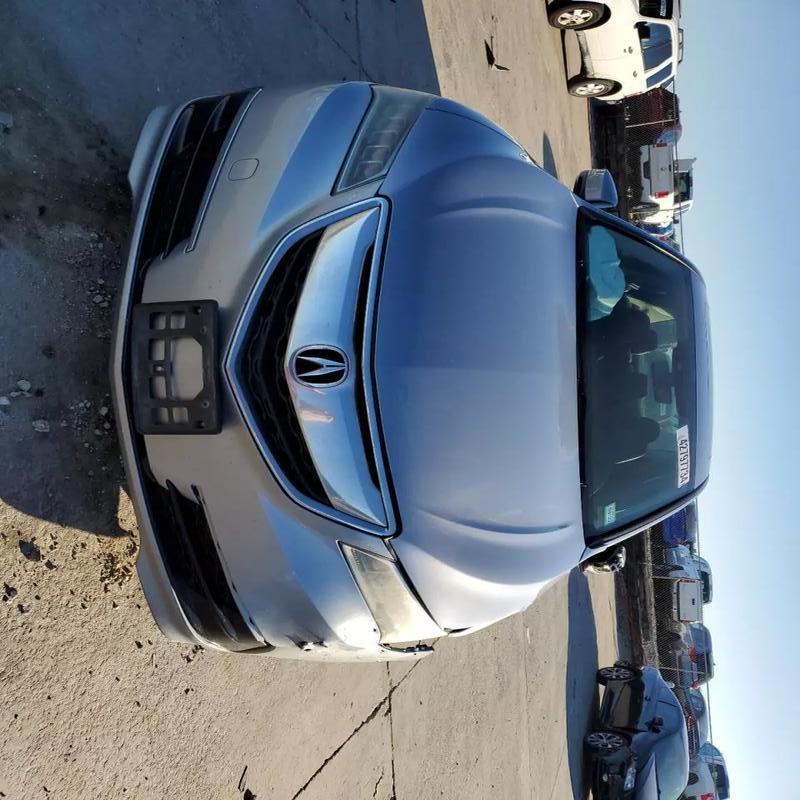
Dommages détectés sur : pare-choc avant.
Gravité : mineur